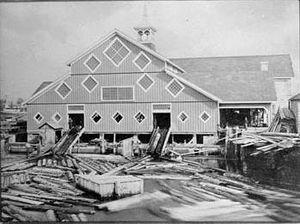
Le commerce du bois d'œuvre sur la rivière des Outaouais, correspond à la production de produits du bois au XIXᵉ siècle par le Canada sur la zone couverte par la Rivière des Outaouais, destinée aux marchés britannique et américain. C'est l'industrie principale des colonies historiques du Haut-Canada et du Bas-Canada, et elle crée un type d'entrepreneur connu sous le nom de lumber baron, baron du bois d'œuvre. Le commerce du bois carré, puis du bois scié, conduit à la croissance de la population et la prospérité des collectivités dans la vallée de l'Outaouais, en particulier la ville de Bytown. Les produits étaient principalement Pinus resinosa et Pinus strobus. L'industrie a duré jusqu'en 1900 environ, lorsque les marchés et les stocks ont diminué.